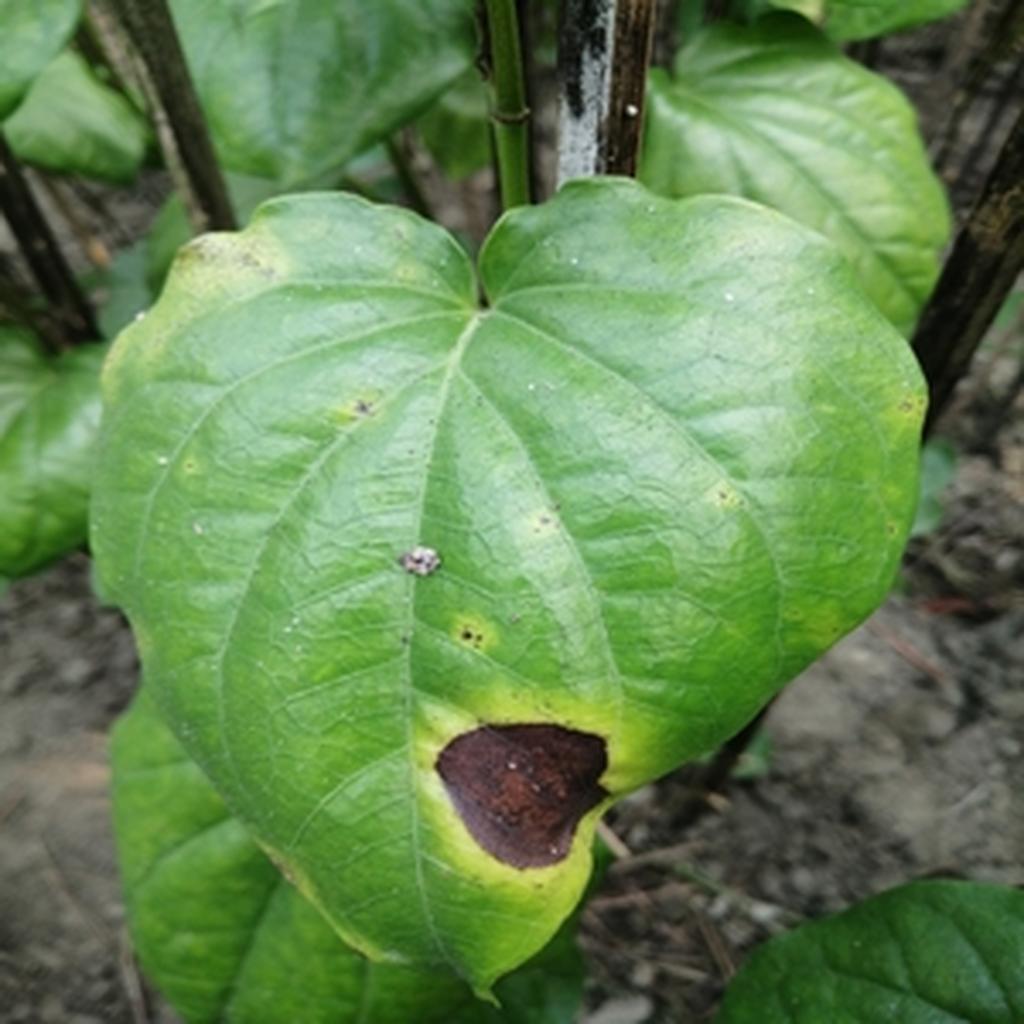
Label: Leaf_Rot